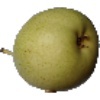
Label: Pear 1